Matt Czuchry

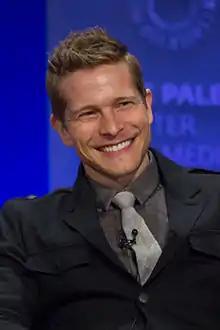
Czuchry at PaleyFest 2015

Matthew Charles Czuchry (born May 20, 1977) is an American actor. He is known for his roles as Logan Huntzberger on the WB television series "Gilmore Girls" (2005–2007), Cary Agos on the CBS television drama "The Good Wife" (2009–2016) and Conrad Hawkins on the Fox medical drama series "The Resident" (2018–2023).